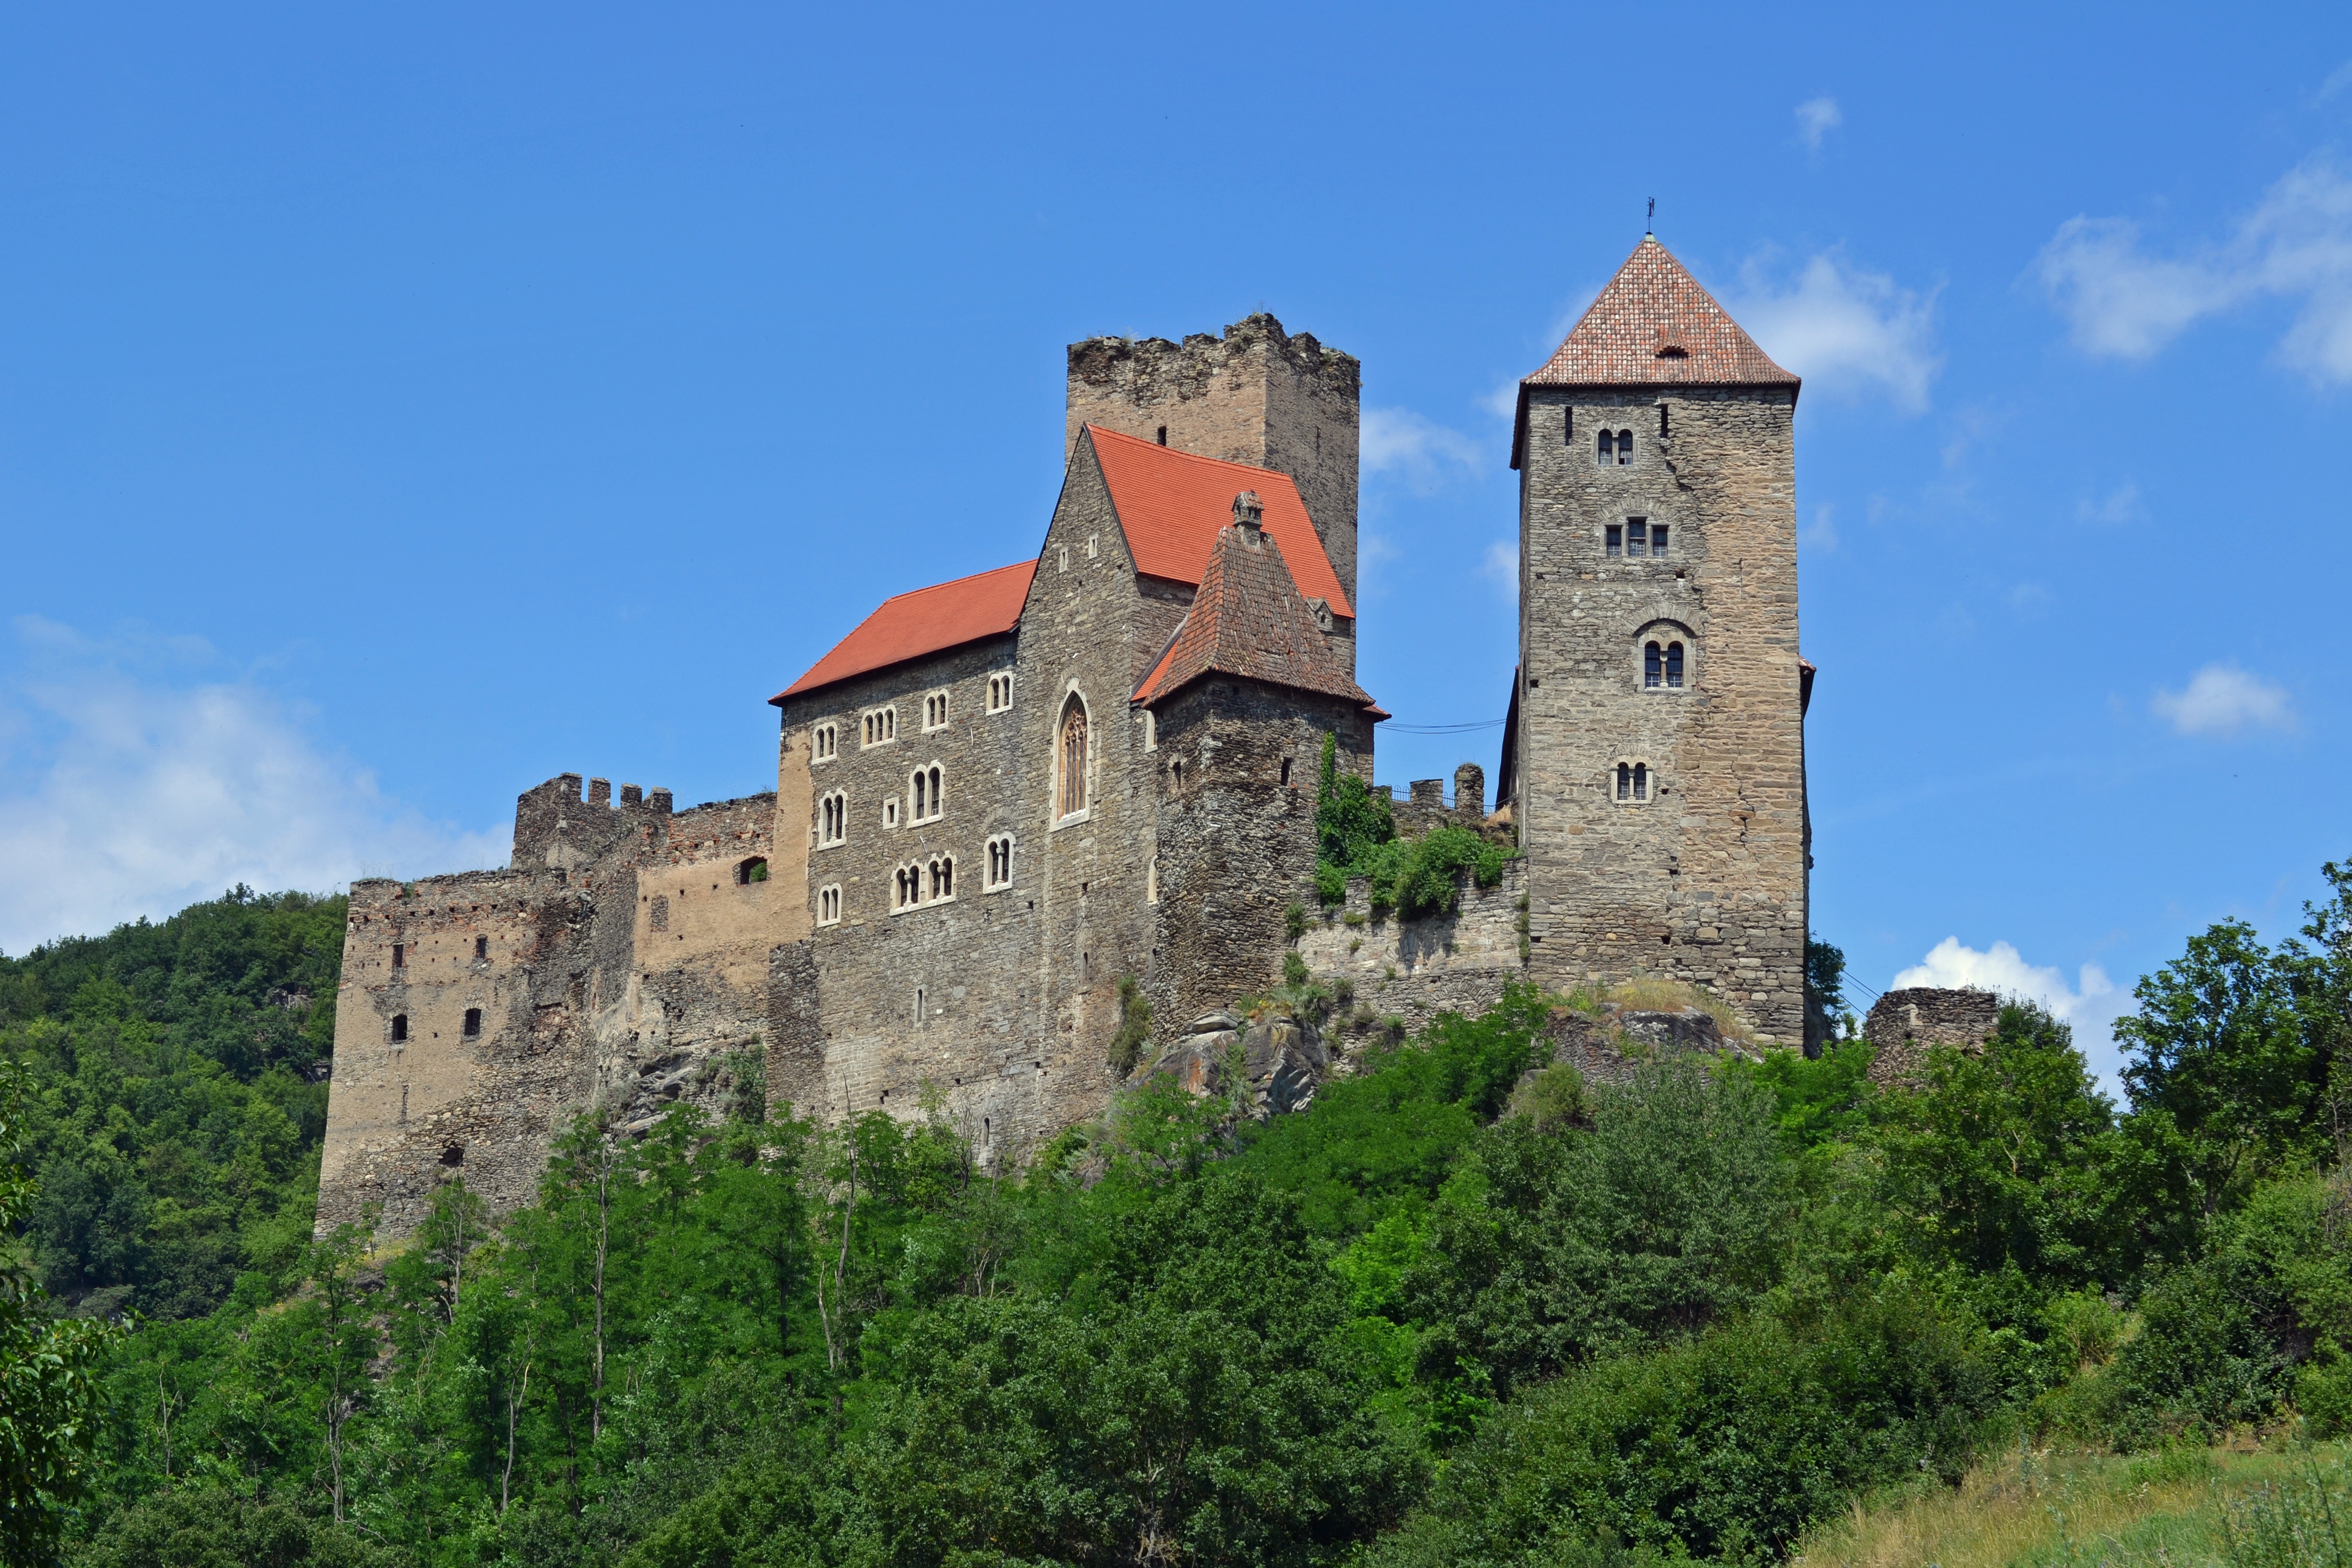
building, chateau, village, tower, castle, fortification, austria, fortress, ruins, monastery, middle ages, waldviertel, historic site, hardegg, thayatal, water castle